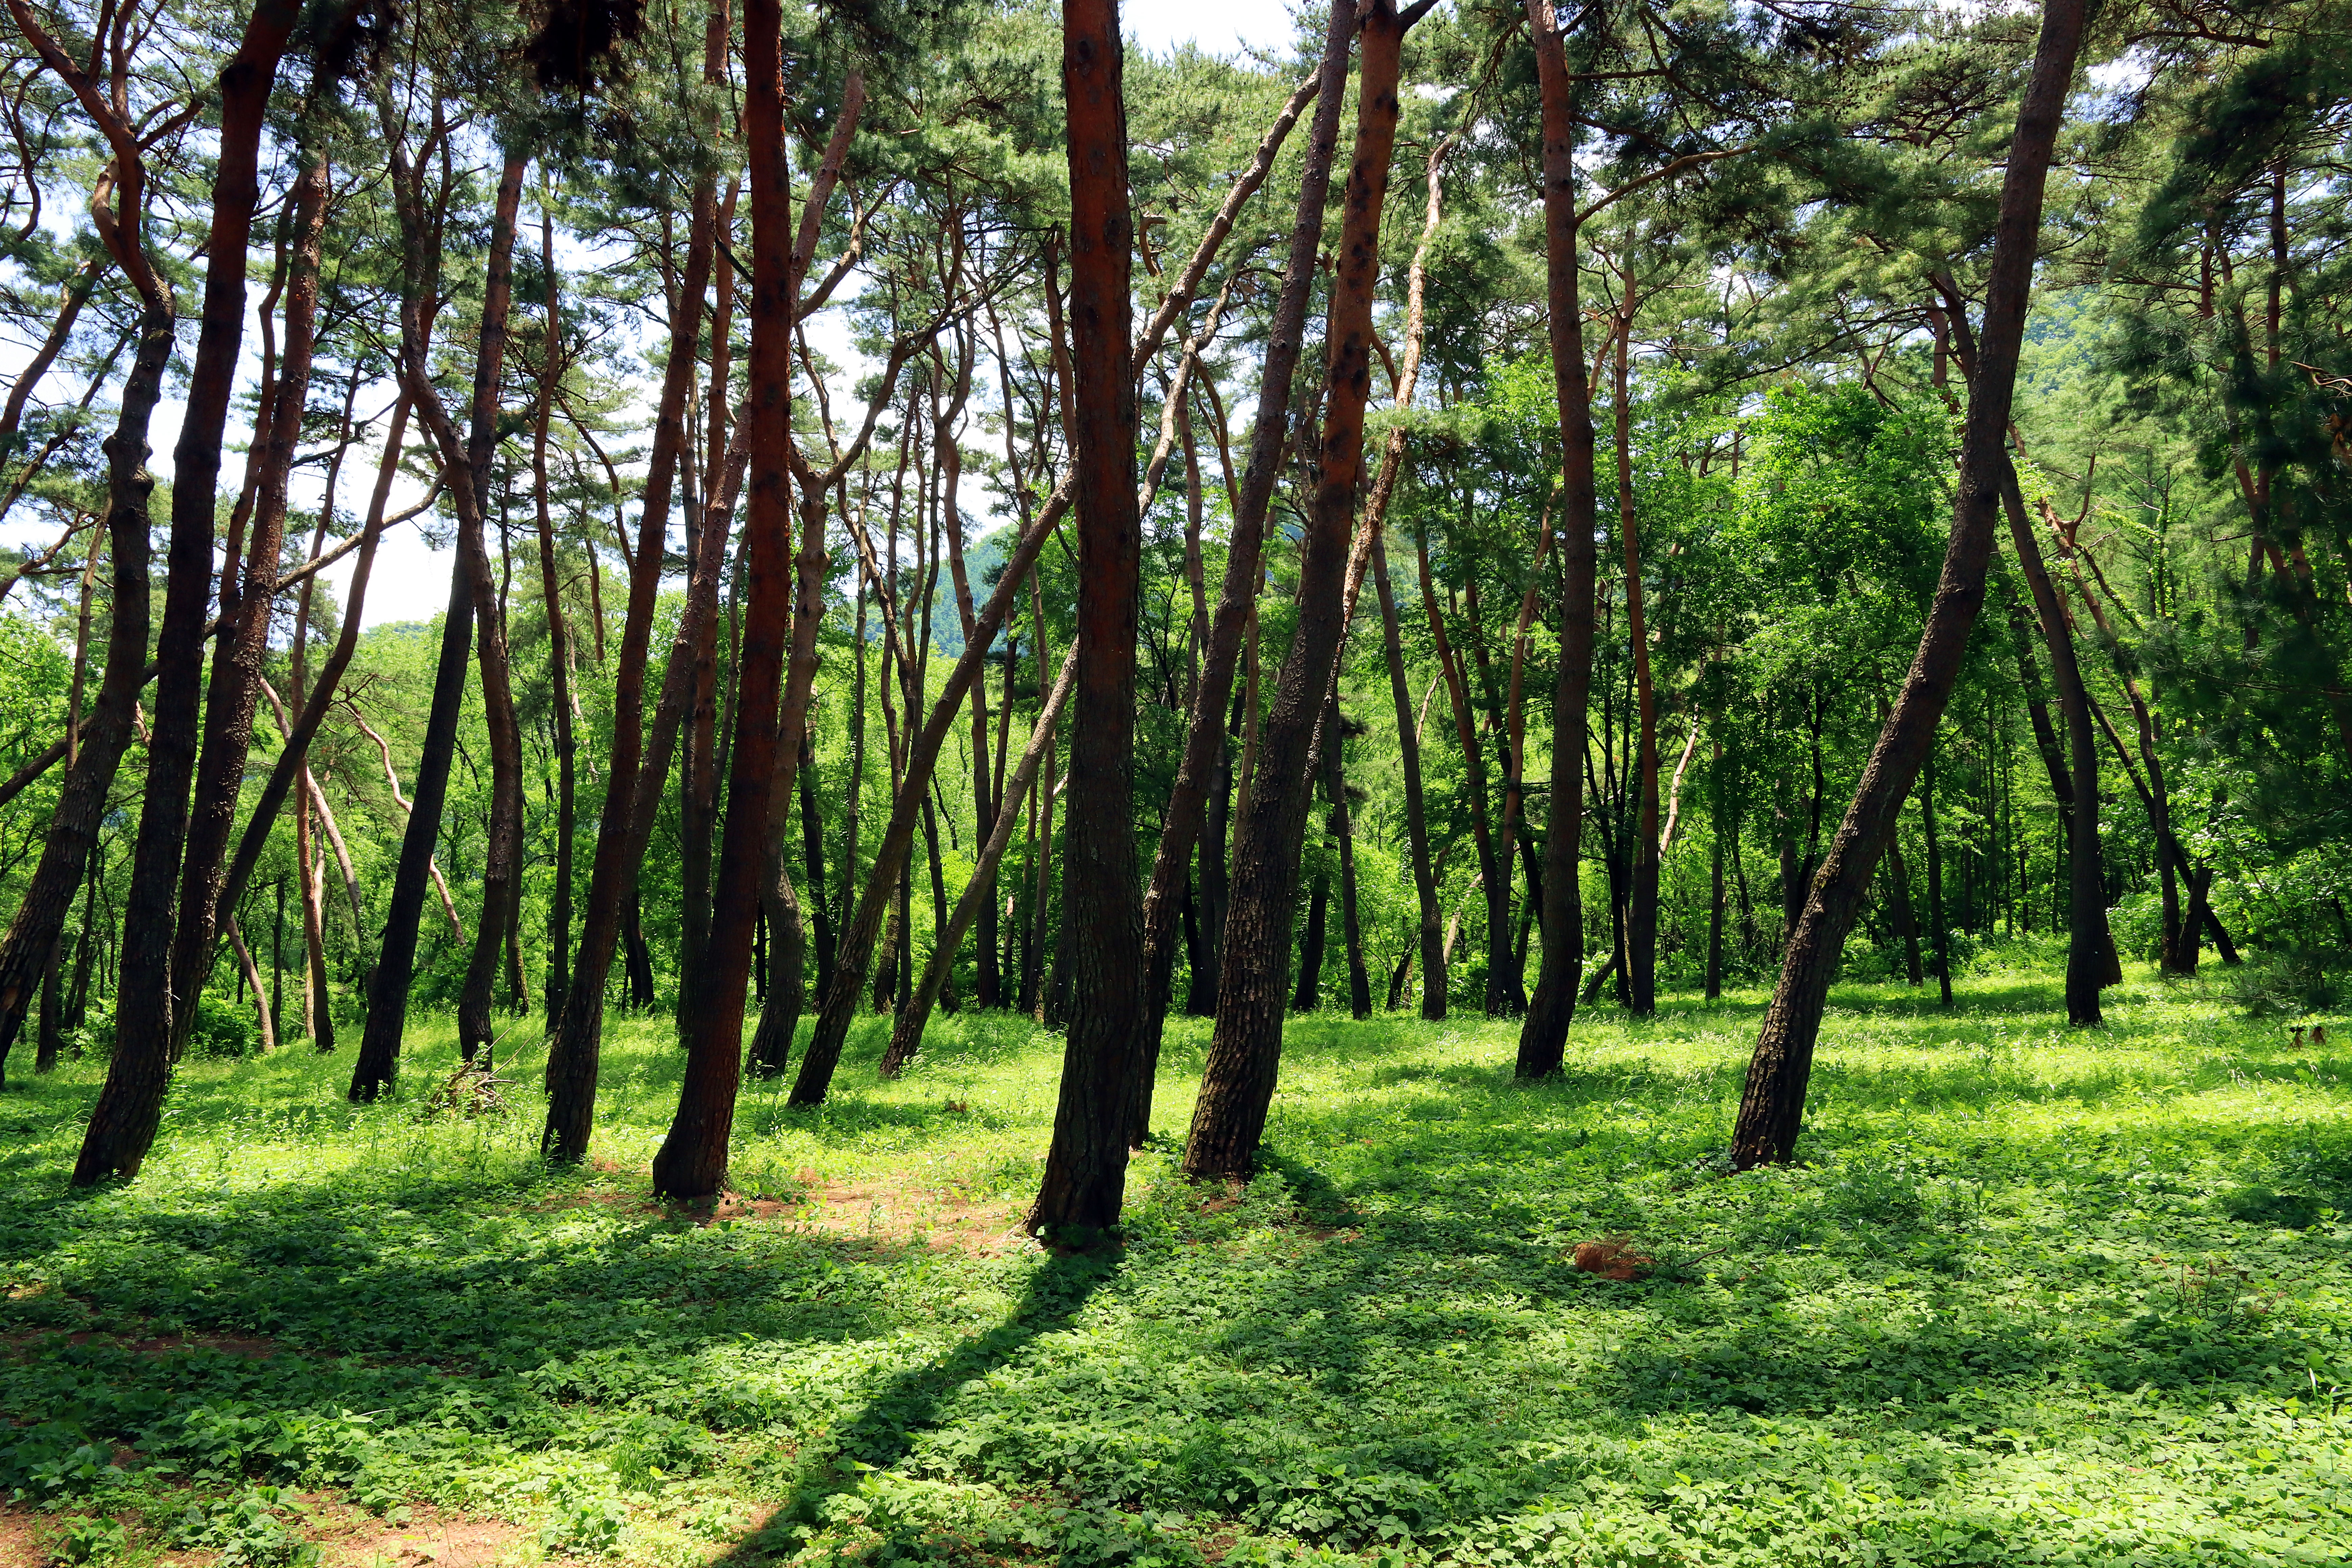
King of Danjong, corea, korea, Youngwul of Korea, Place of exile, tree, forest, natural landscape, woodland, natural environment, nature, vegetation, tropical and subtropical coniferous forests, grove, nature reserve, old growth forest, Northern hardwood forest, temperate broadleaf and mixed forest, biome, green, woody plant, plant, spruce fir forest, grass, valdivian temperate rain forest, temperate coniferous forest, jungle, plant community, terrestrial plant, ecoregion, trunk, sunlight, riparian forest, plantation, rainforest, landscape, deciduous, national park, plant stem, state park